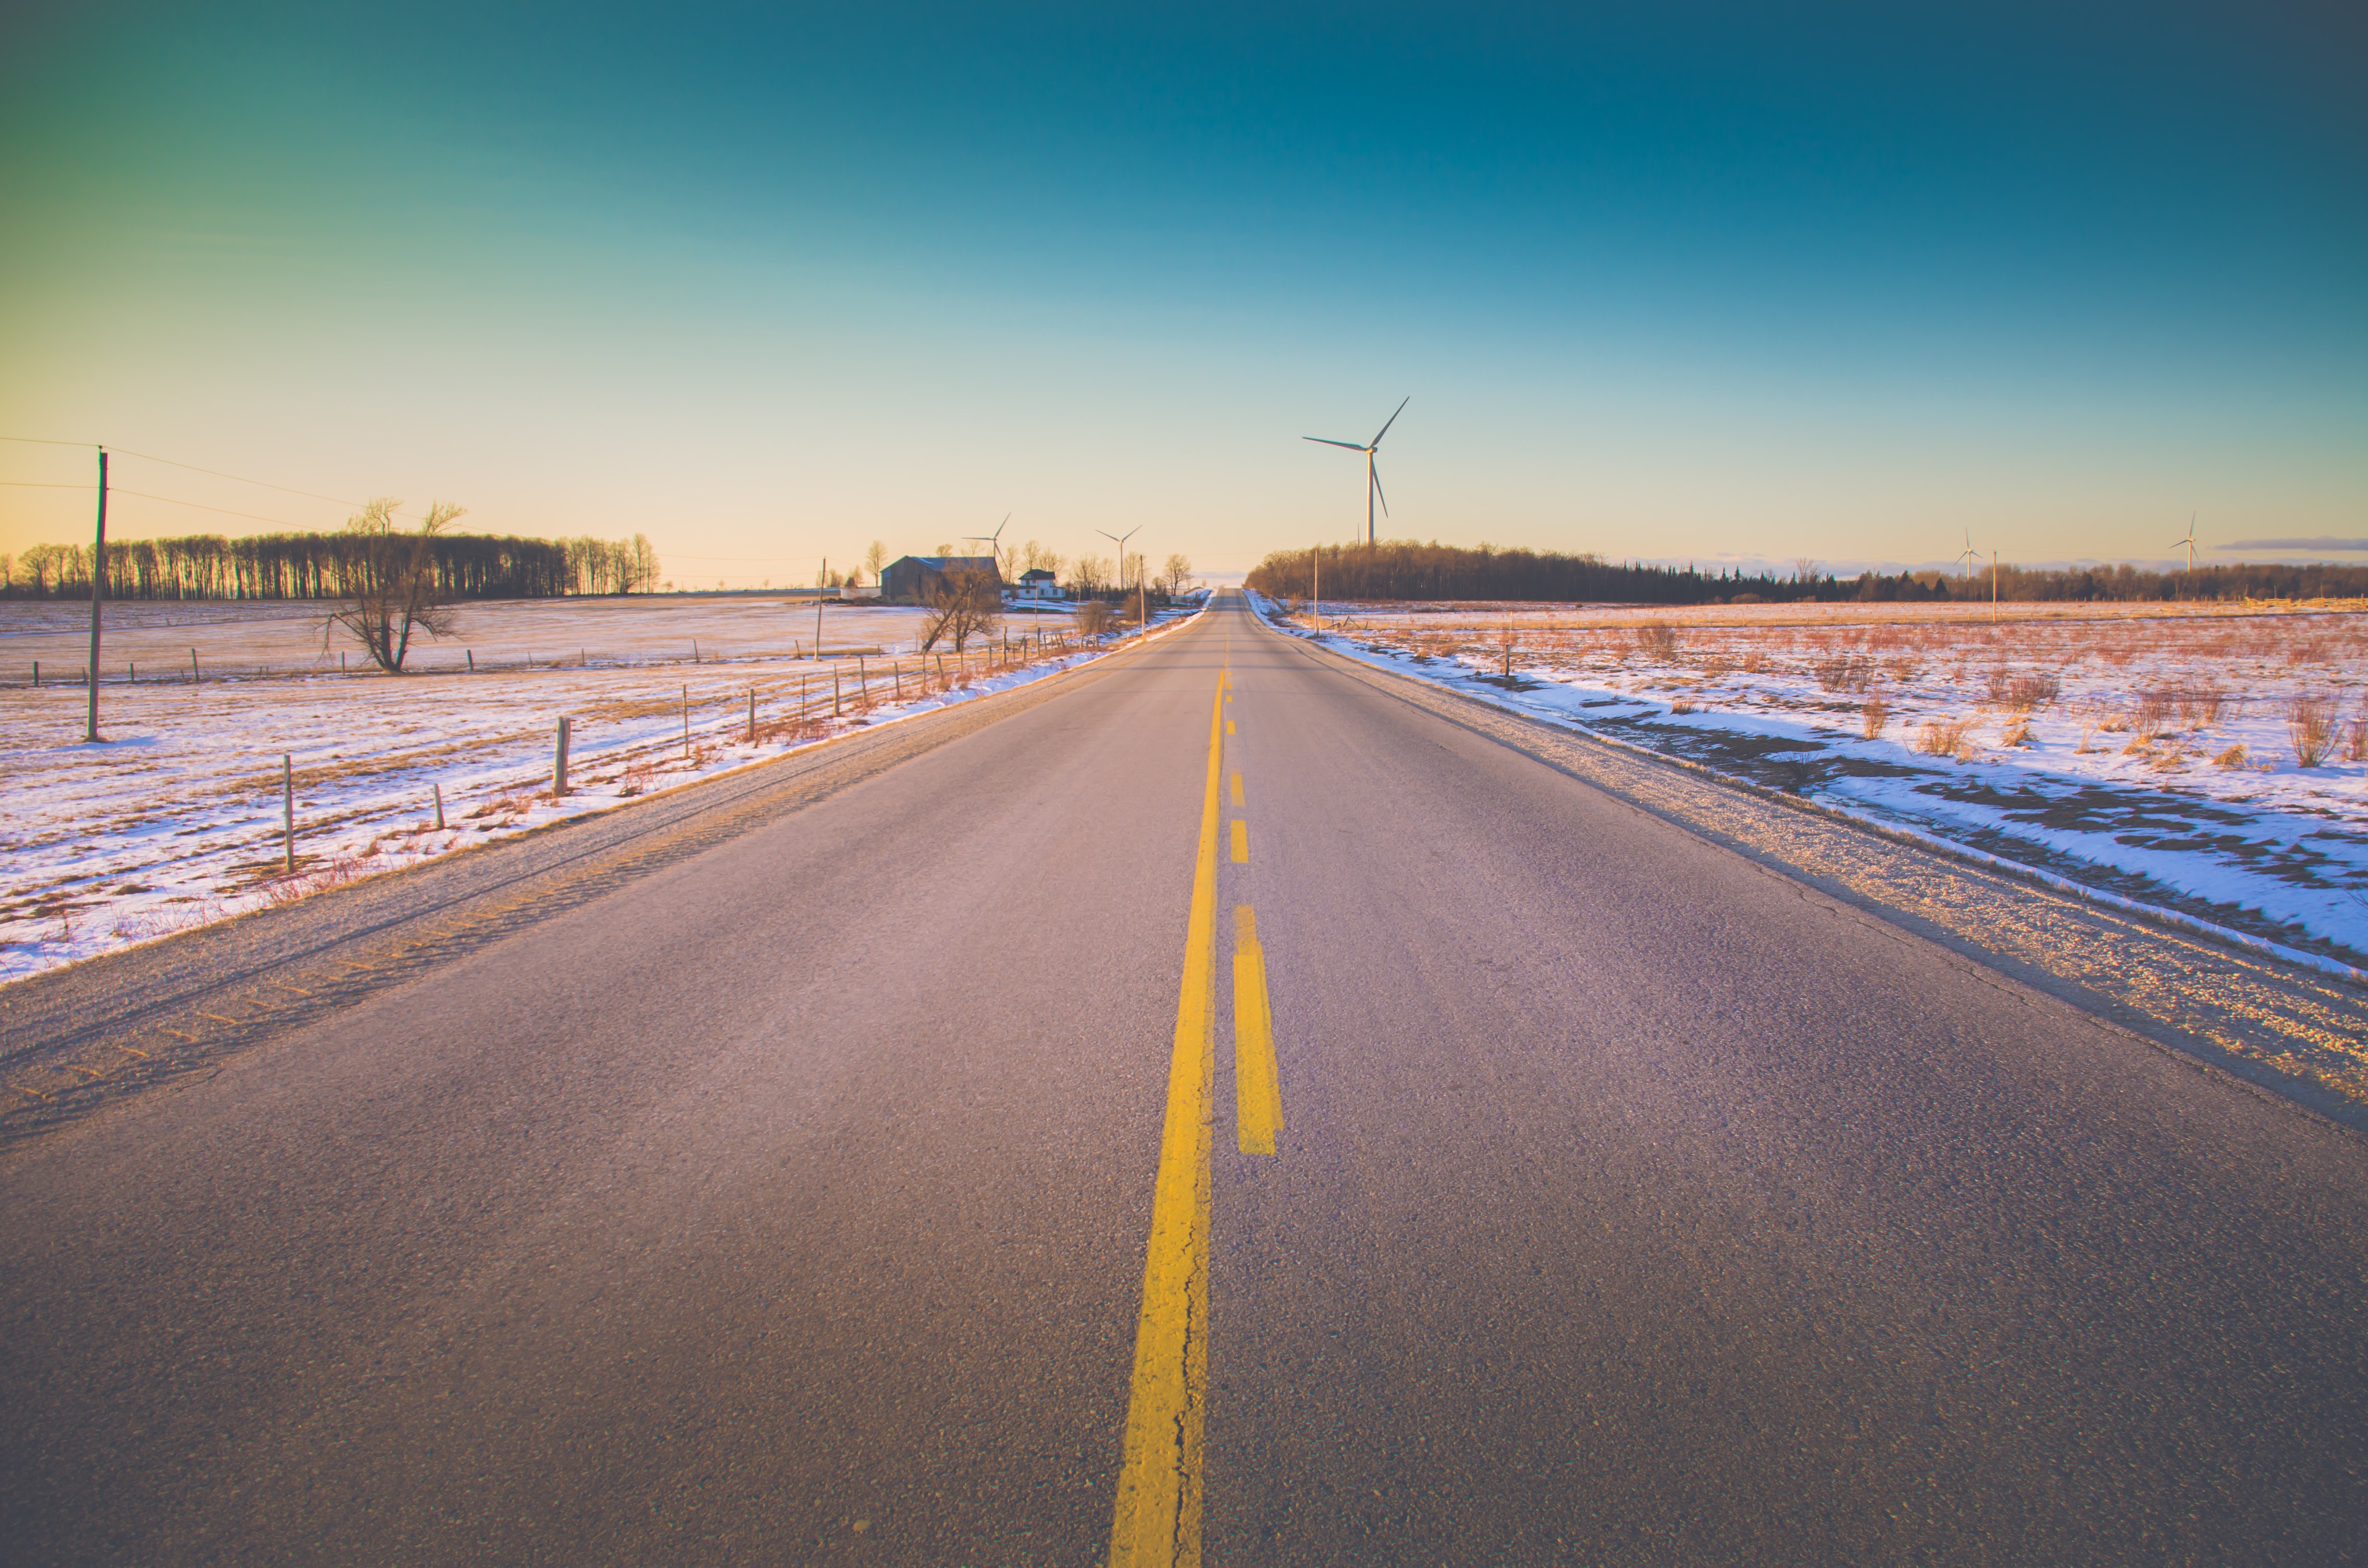
sea, horizon, snow, winter, sunrise, sunset, road, sunlight, morning, highway, dawn, asphalt, dusk, evening, reflection, weather, season, infrastructure, atmospheric phenomenon